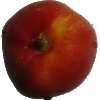
Label: Nectarine Flat 1